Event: Nepal Earthquake
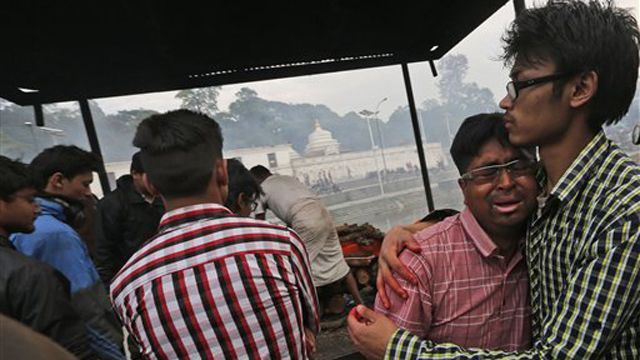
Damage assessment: damage